Toronto

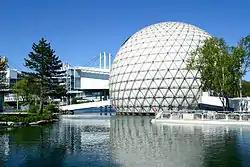
The Cinesphere at Ontario Place

Greektown on the Danforth is home to the annual "Taste of the Danforth" festival, which attracts over one million people in days. Toronto is also home to Casa Loma, the former estate of Sir Henry Pellatt, a prominent Toronto financier, industrialist and military man. Other notable neighbourhoods and attractions in Toronto include The Beaches, the Toronto Islands, Kensington Market, Fort York, and the Hockey Hall of Fame.